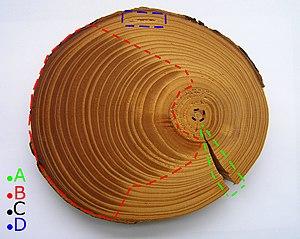
Coupe d’un épicéa commun avec A
Le bois de compression est un bois de réaction typiquement formé à la partie inférieure des branches et des tiges penchées ou recourbées des conifères. Anatomiquement, il se caractérise par des trachéides fortement lignifiées qui apparaissent circulaires en section transversale. C'est un moyen de datation de certains événements et catastrophes.